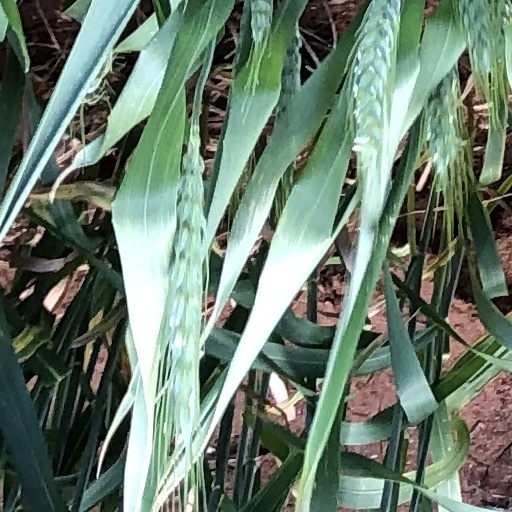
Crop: wheat